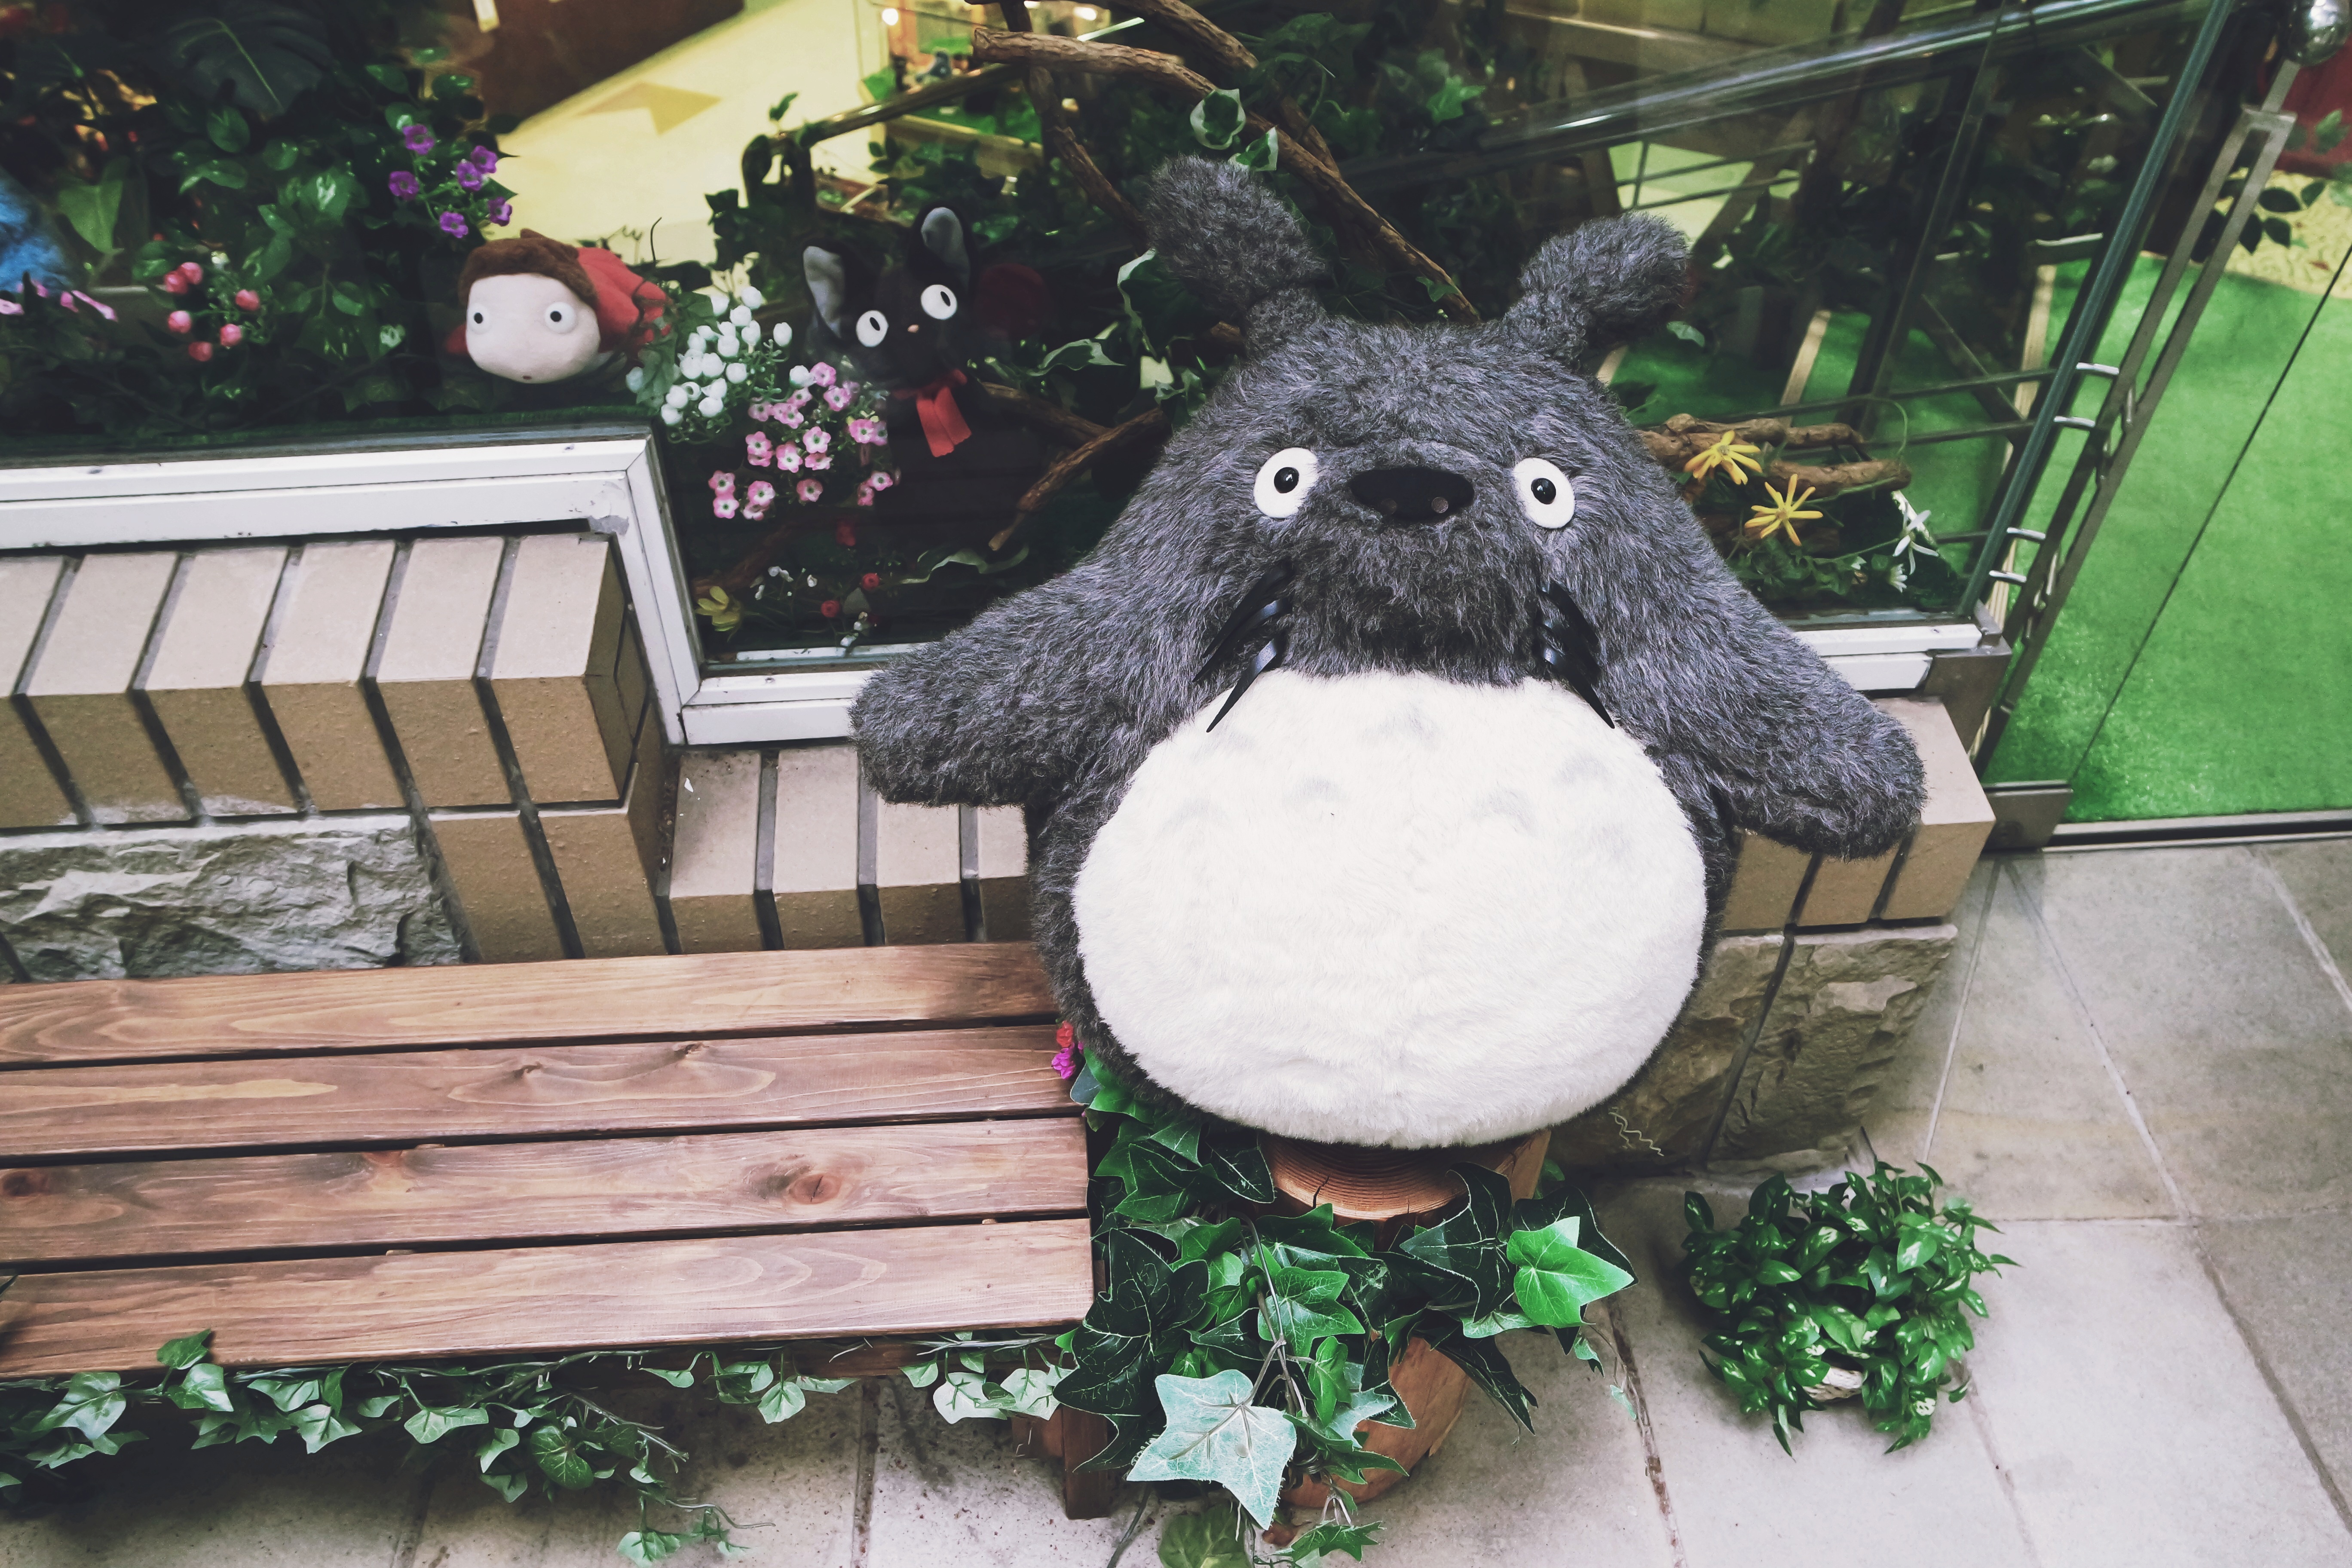
bird, owl, art